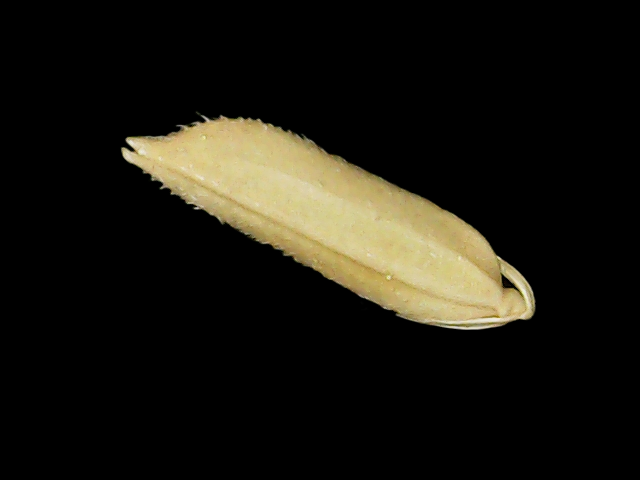
Rice variety: Binadhan19